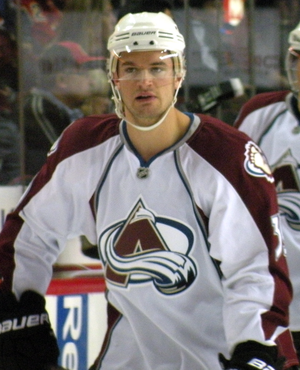
Terry Joseph Galiardi, dit T.J. Galiardi, est un joueur professionnel de hockey sur glace américano-canadien.